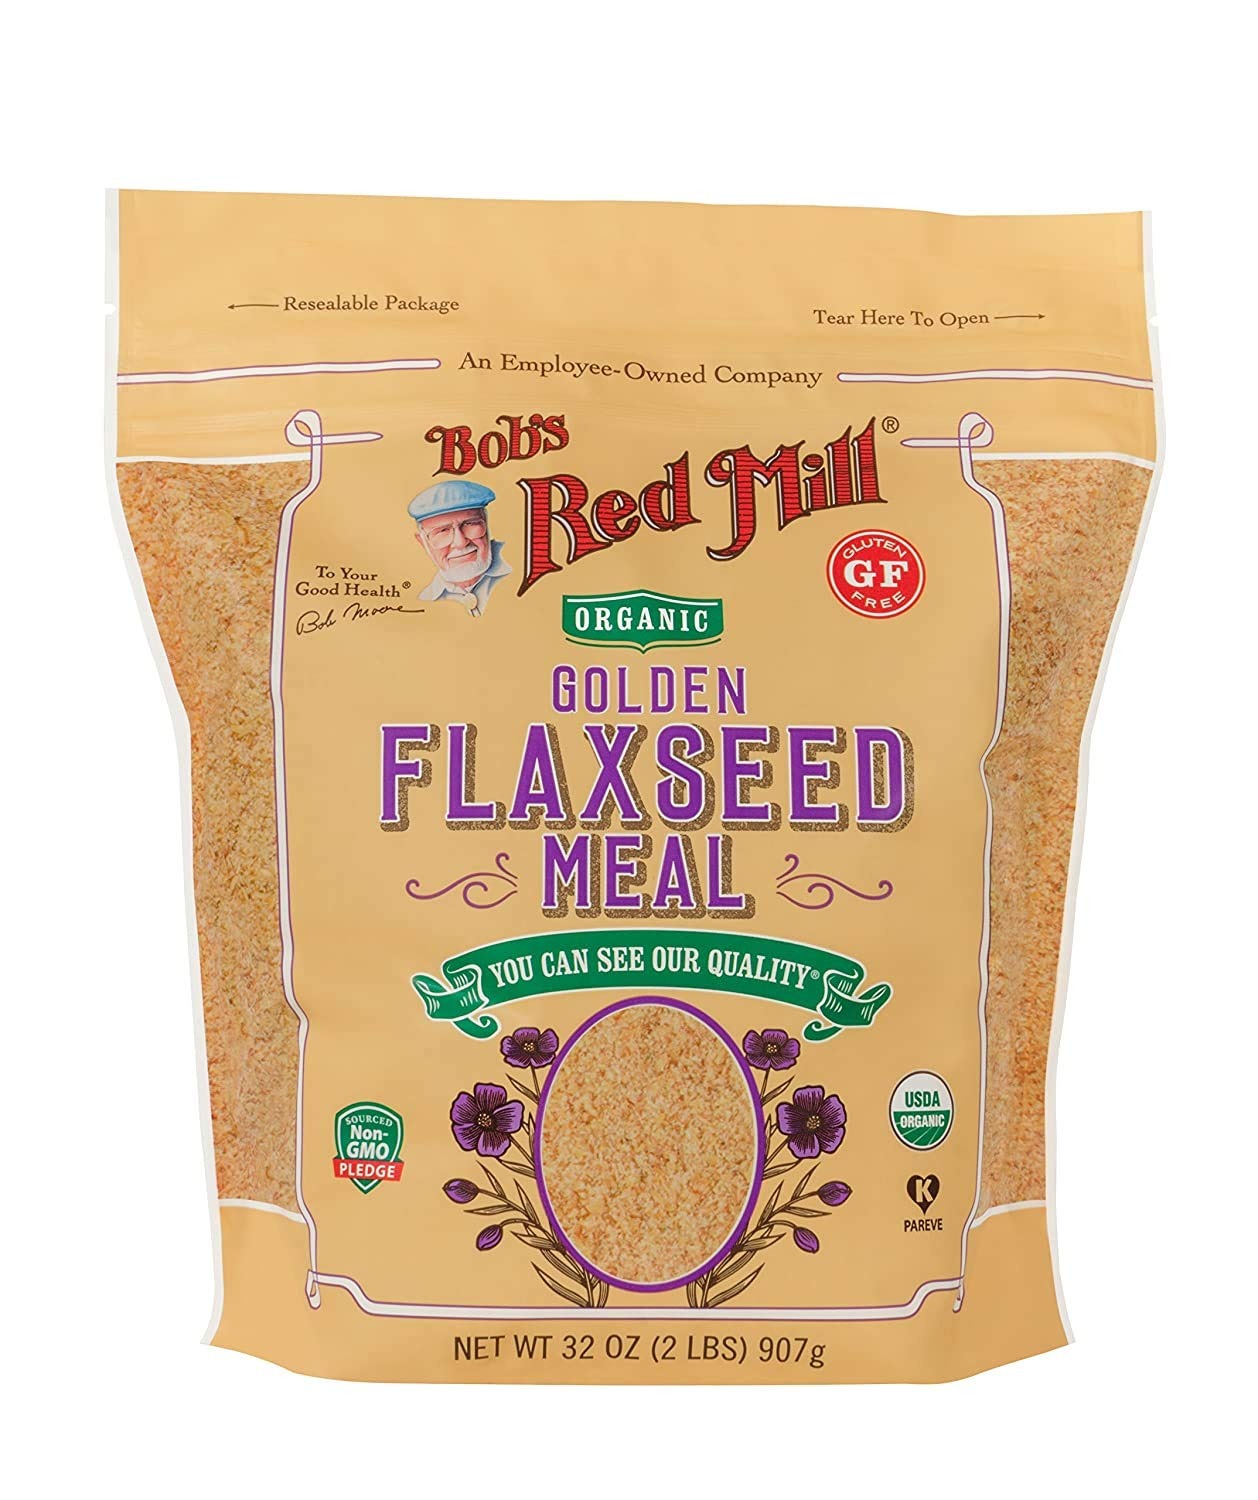
Item Name: Bob's Red Mill Organic Golden Flaxseed Meal, 32 oz (Pack of 2)
Bullet Point 1: No Artificial Flavors, Preservatives
Bullet Point 2: USDA Certified Organic; Gluten Free; Vegan; Vegetarian; Paleo Friendly; Kosher Pareve
Bullet Point 3: Manufactured in a dedicated gluten free facility
Bullet Point 4: Omega-3 fatty acids ; Contains lignans
Bullet Point 5: Good source of fiber
Value: 2.0
Unit: Count

Price: 10.99